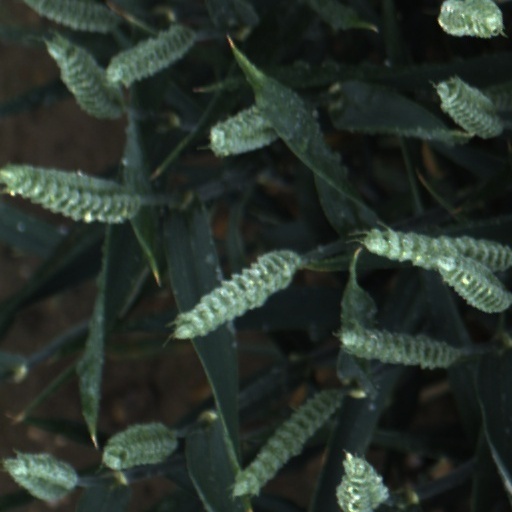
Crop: wheat